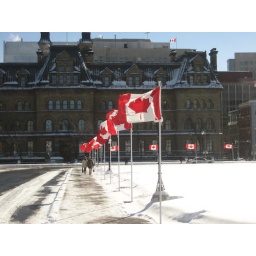
The flags were really bright in the sun and looked great against the white snow and blue sky.